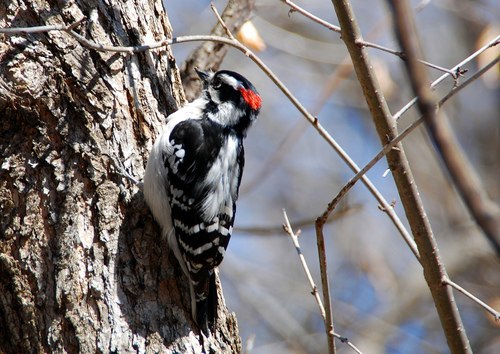
the bird has an orange crown and a white breast and belly.
this is a bird with a white belly, black wings and a red nape.
bird has black body feathers, white breast feathers and black beak
this bird is white and black in color with a short black beak, and black eye rings.
the back is white, the wings and and rectrices are black with white spots, the underside of the bird from the throat to the abdomen is all white and it has a bright red spot on its crown.
this bird is black with white and has a very short beak.
this bird is black and white and has a very short beak.
this bird has black wings and a white belly and back with a bit of red on its crown.
this is a small bird with black and white feathers, a short, sharp beak, white throat, belly, and abdomen, and a red splotch of color behind its head.
this bird has black and white fur and a short beak
Species: Downy Woodpecker